Transport in Nellore

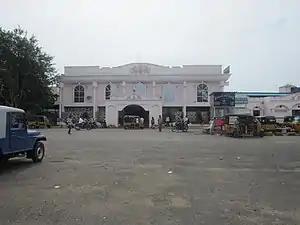
Nellore railway Station

the Vijayawada Railway Division of South Central Railway Zone. Nellore railway station is having escalators on 4 platforms. SCR recently installed Automatic Ticket Vending Machines (ATVM)s in Nellore station. It is amongst the top hundred booking stations of Indian Railway. Other satellite stations include (station code:NLS), Vedayapalem (station code:VDE). South Central Railway operates MEMUs between Nellore and Chennai.